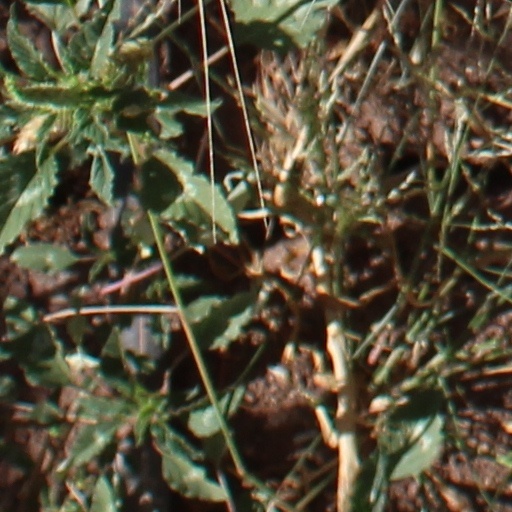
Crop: wheat